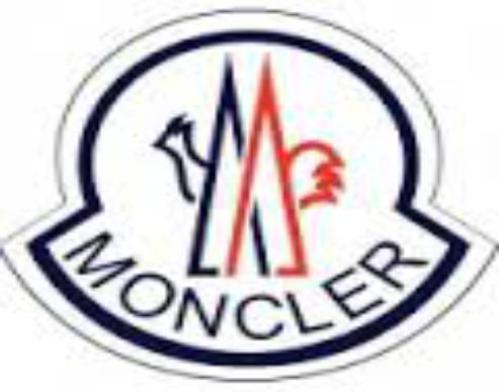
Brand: moncler-2
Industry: Clothes